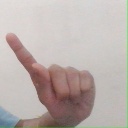
अक्षर: ए